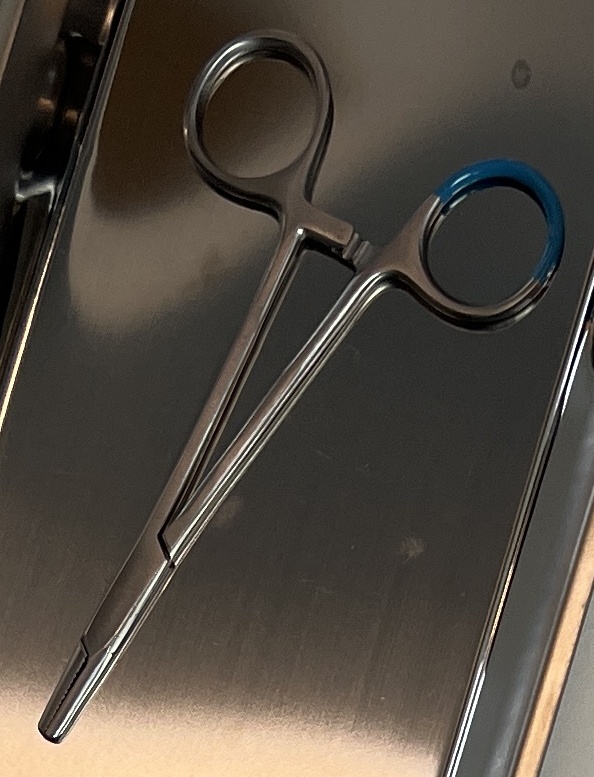
Hinged instrument state: closed